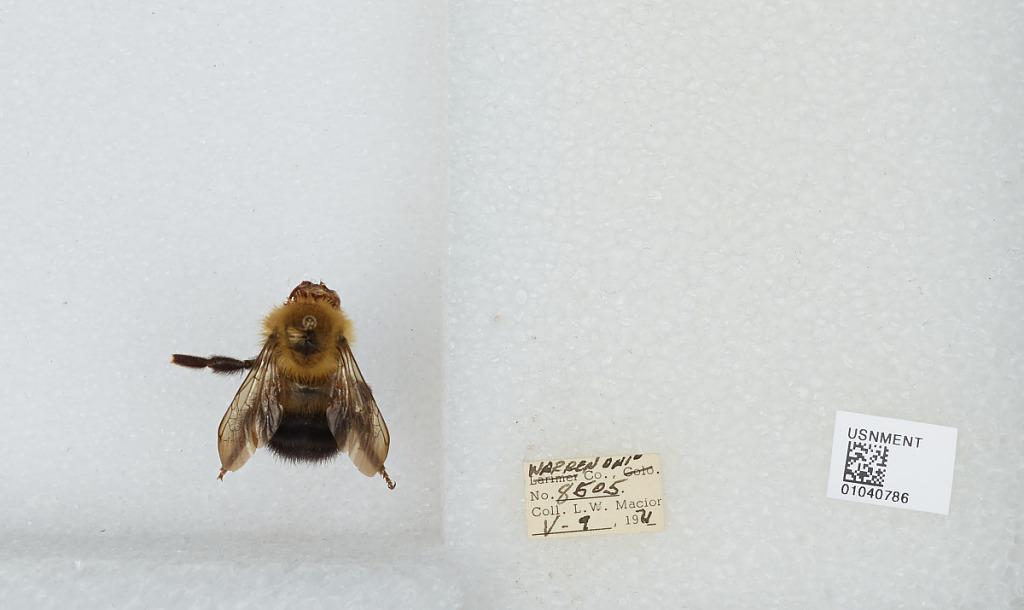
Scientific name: Bombus (Pyrobombus) vagans vagans Smith
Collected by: L. Macior
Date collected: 1971-5-9
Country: United States
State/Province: Ohio
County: Warren
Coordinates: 39.4242, -84.1856